Palmer Brothers Octagons

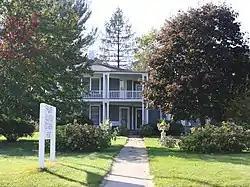
Palmer-Gullickson Octagon

The Palmer Brother's Octagons are two historic octagonal houses built by brothers, Dr. Horace Palmer and Monroe Palmer in or near West Salem, Wisconsin.